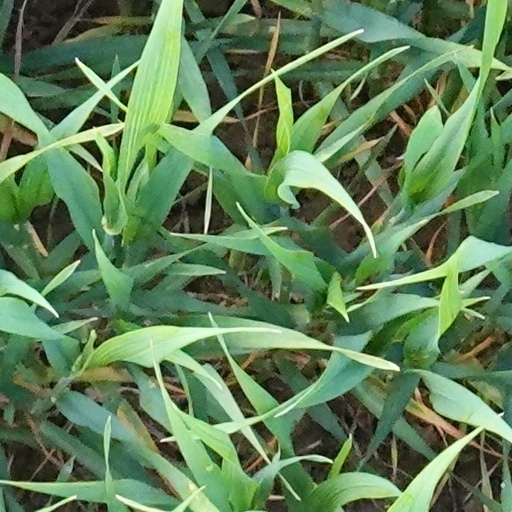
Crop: wheat